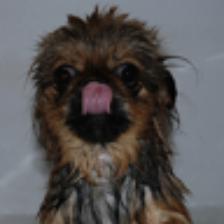
Label: NonHuman